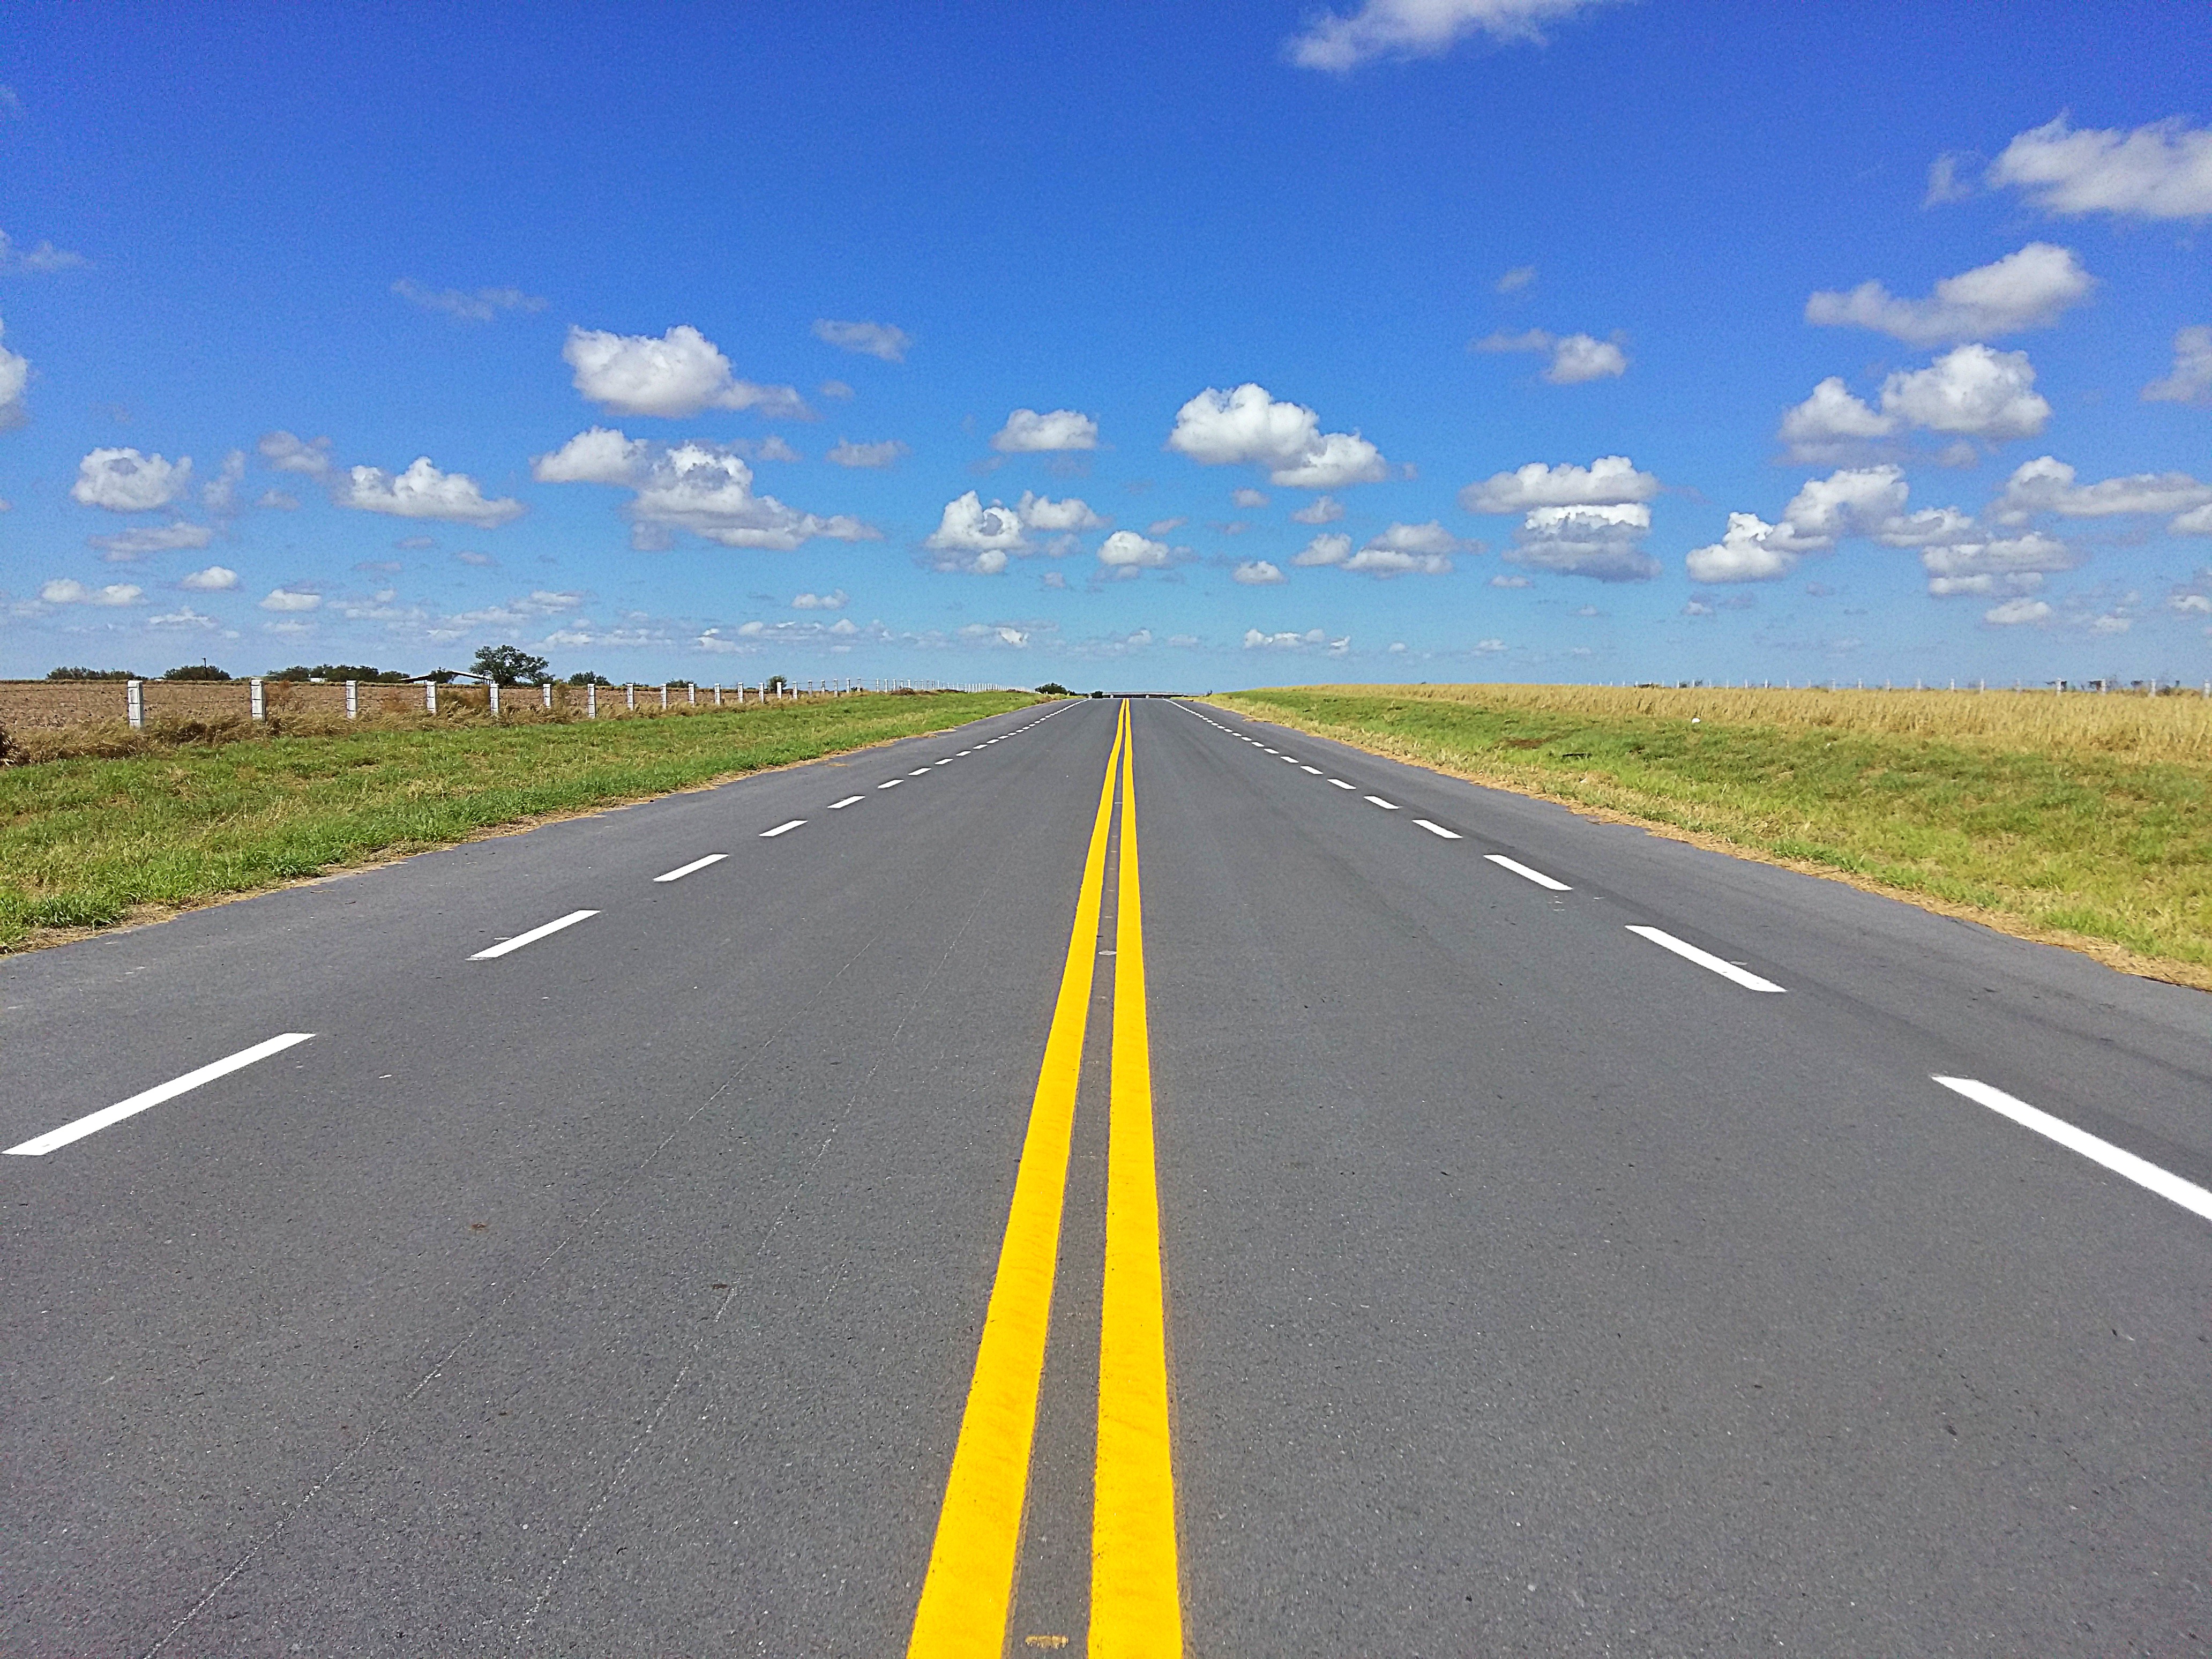
road, highway, driving, asphalt, lane, shoulder, road trip, infrastructure, road surface, nonbuilding structure, controlled access highway